Canadian drug charges and trial of Jimi Hendrix

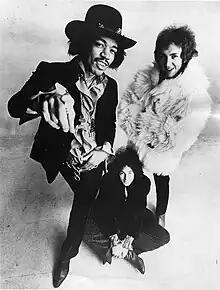
The Jimi Hendrix Experience in 1968, around the time that they were living in Benedict Canyon

In late 1968, the members of the Jimi Hendrix Experience were living in a rented house in Benedict Canyon, Los Angeles. One night bassist Noel Redding was warned about a pending visit from law enforcement, so he immediately phoned drummer Mitch Mitchell, who was at the nightclub Whisky a Go Go, and asked him to come over to the house so that they could search for and remove any illegal drugs. They found a large assortment of substances in Hendrix's room that had apparently been given to him by fans. Soon afterwards, they were paid a visit by three detectives who told them that they were under police surveillance by officers living in a nearby house.